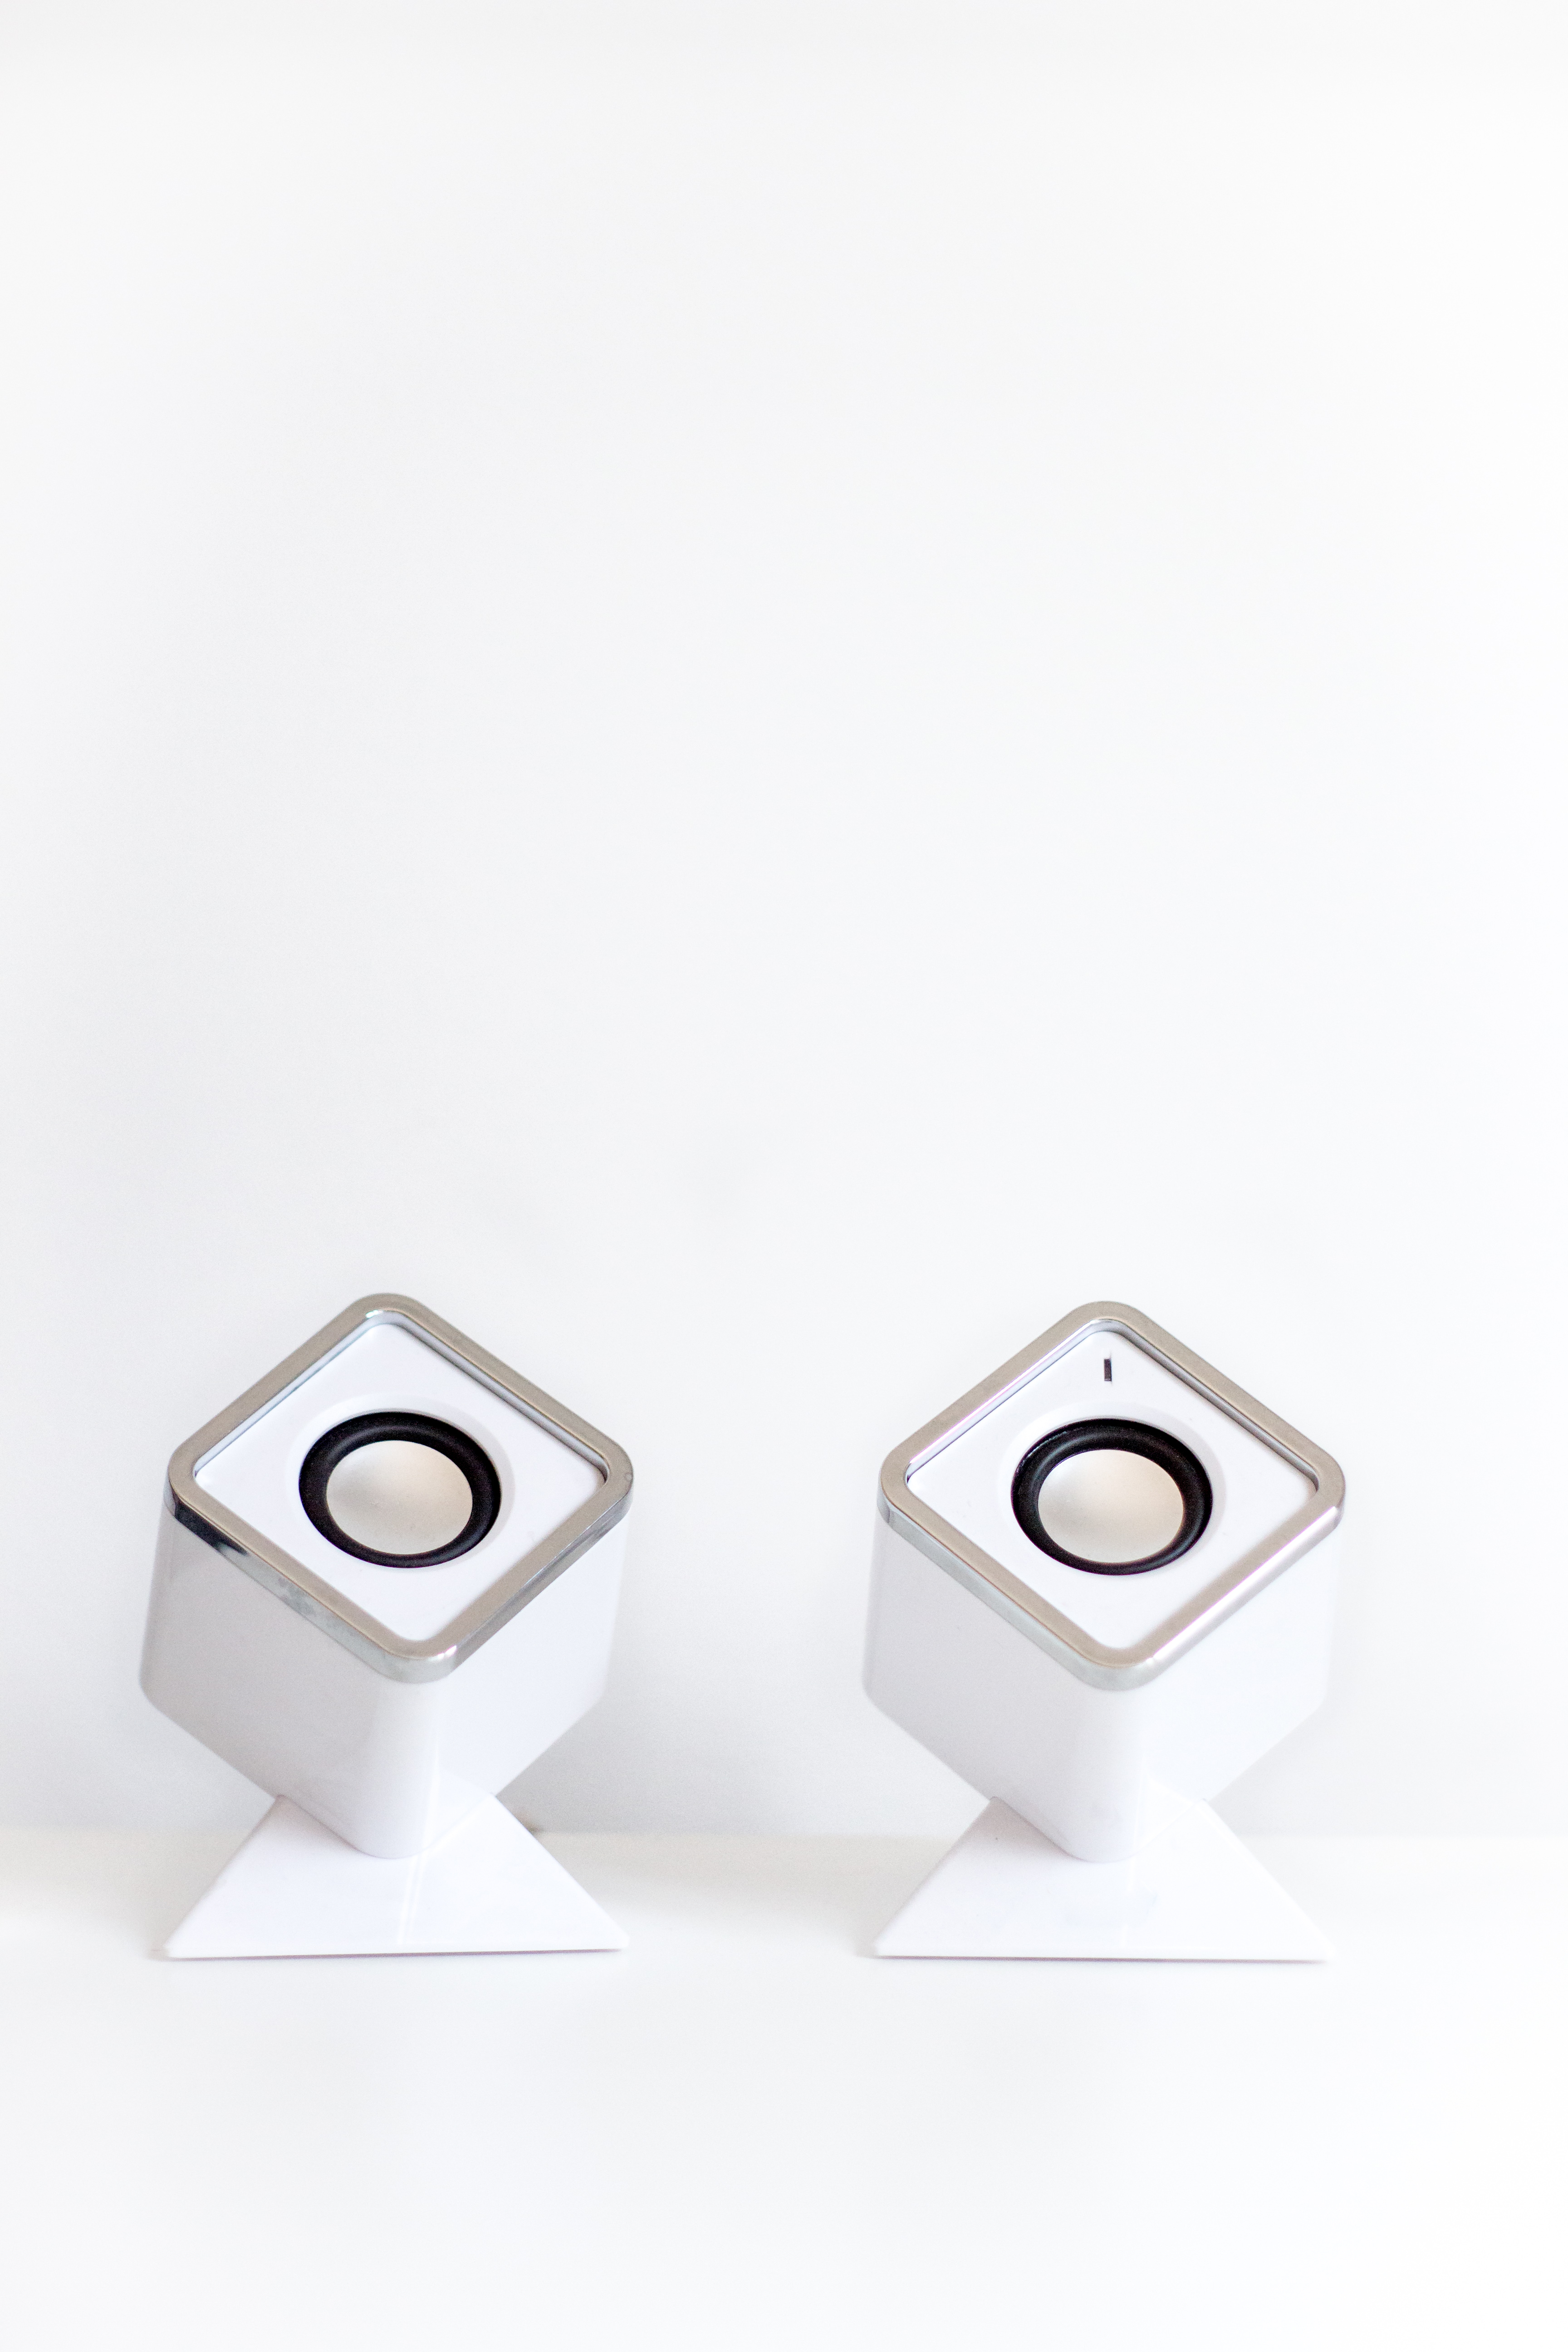
product, earrings, design, silver, fashion accessory, metal, circle, jewellery, games, ear, steel